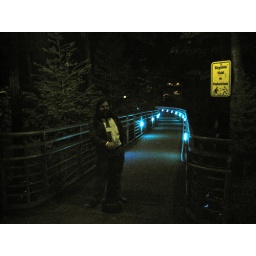
Bryan Alexander at the bridge over Reed lake after Friday's keynote.